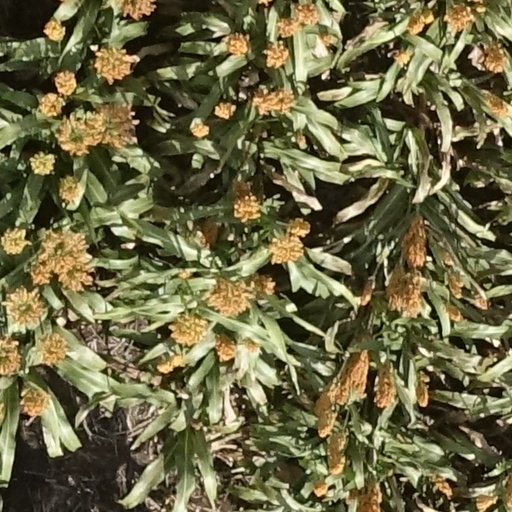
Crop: sorghum